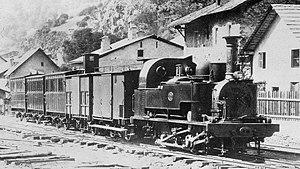
Le chemin de fer du Mont-Cenis, aussi surnommé localement l'Américain, était une ligne historique de chemin de fer qui reliait la commune de Saint-Michel-de-Maurienne en Savoie à la ville de Suse en Italie à travers le massif du Mont-Cenis dans les Alpes. Elle fut construite à partir de 1867 sur ordre de Napoléon III afin de transporter des marchandises de France vers l'Italie en attendant la fin de la construction du tunnel ferroviaire du Fréjus entre Modane et Bardonèche.